Indian Armed Forces

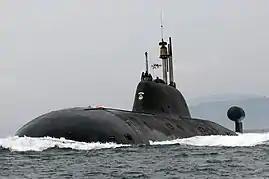

The current combat doctrine of the Indian Army is based on effectively utilising holding formations and strike formations. In the case of an attack, the holding formations would contain the enemy, and strike formations would counter-attack to neutralise enemy forces. In the case of an Indian attack, the holding formations would pin enemy forces down while the strike formations attack at a point of India's choosing. The Indian Army is large enough to devote several corps to the strike role. The army is also looking at enhancing its special forces capabilities. With the role of India increasing, and the need to protect India's interests on far-off shores becoming important, the Indian Army and Indian Navy are jointly planning to set up a marine brigade.